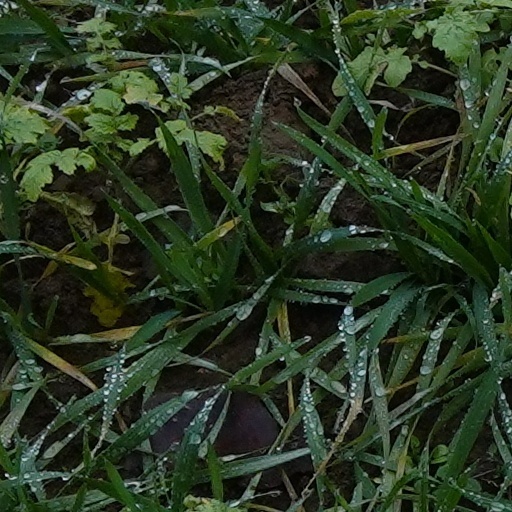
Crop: wheat